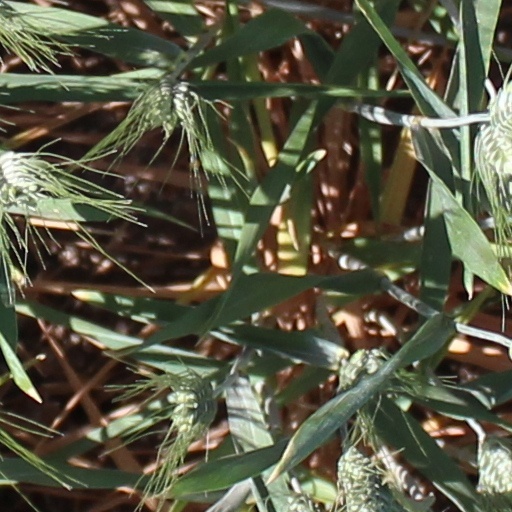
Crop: wheat